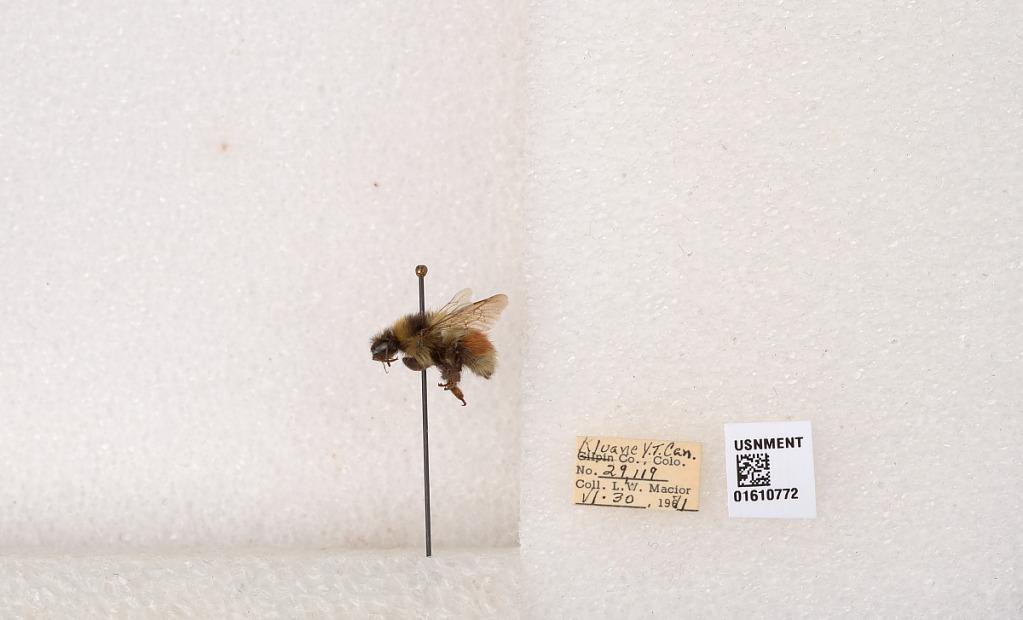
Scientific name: Bombus (Pyrobombus) sylvicola Kirby
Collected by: L. Macior
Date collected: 1971-6-30
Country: Canada
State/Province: Yukon Territory
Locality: Kluane National Park and Reserve
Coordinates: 60.7493, -139.504